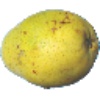
Label: pear_monster